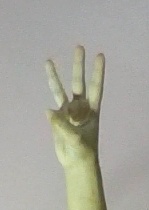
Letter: thaa